Kadamban

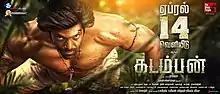
Poster

Kadamban is a 2017 Indian Tamil-language action drama film written and directed by N. Ragavan. It stars Arya and Catherine Tresa in the lead roles. The music was composed by Yuvan Shankar Raja, while the art direction and action choreography were handled by A. R. Mohan and Dhilip Subbarayan.